Antonio Luna

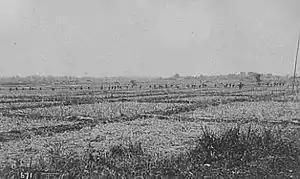
1st Nebraskan Volunteers advancing during the Battle of Santo Tomas

In Spain, he became one of the Filipino expatriates who mounted the Propaganda Movement and wrote for "La Solidaridad", headed by Galicano Apacible. He wrote a piece titled "Impressions" which dealt with Spanish customs and idiosyncrasies under the pen-name "Taga-ilog". Also, like many of the Filipino liberals in Spain, Luna became a Freemason and rose to the degree of Master Mason.